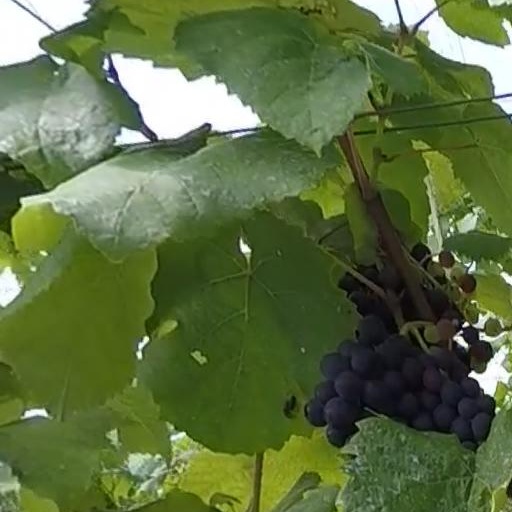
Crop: grape